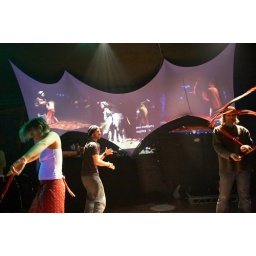
Jugglers and poi spinners play in front of Alchemik's interactive video wall in the Kundalini room at The Synergy Project.